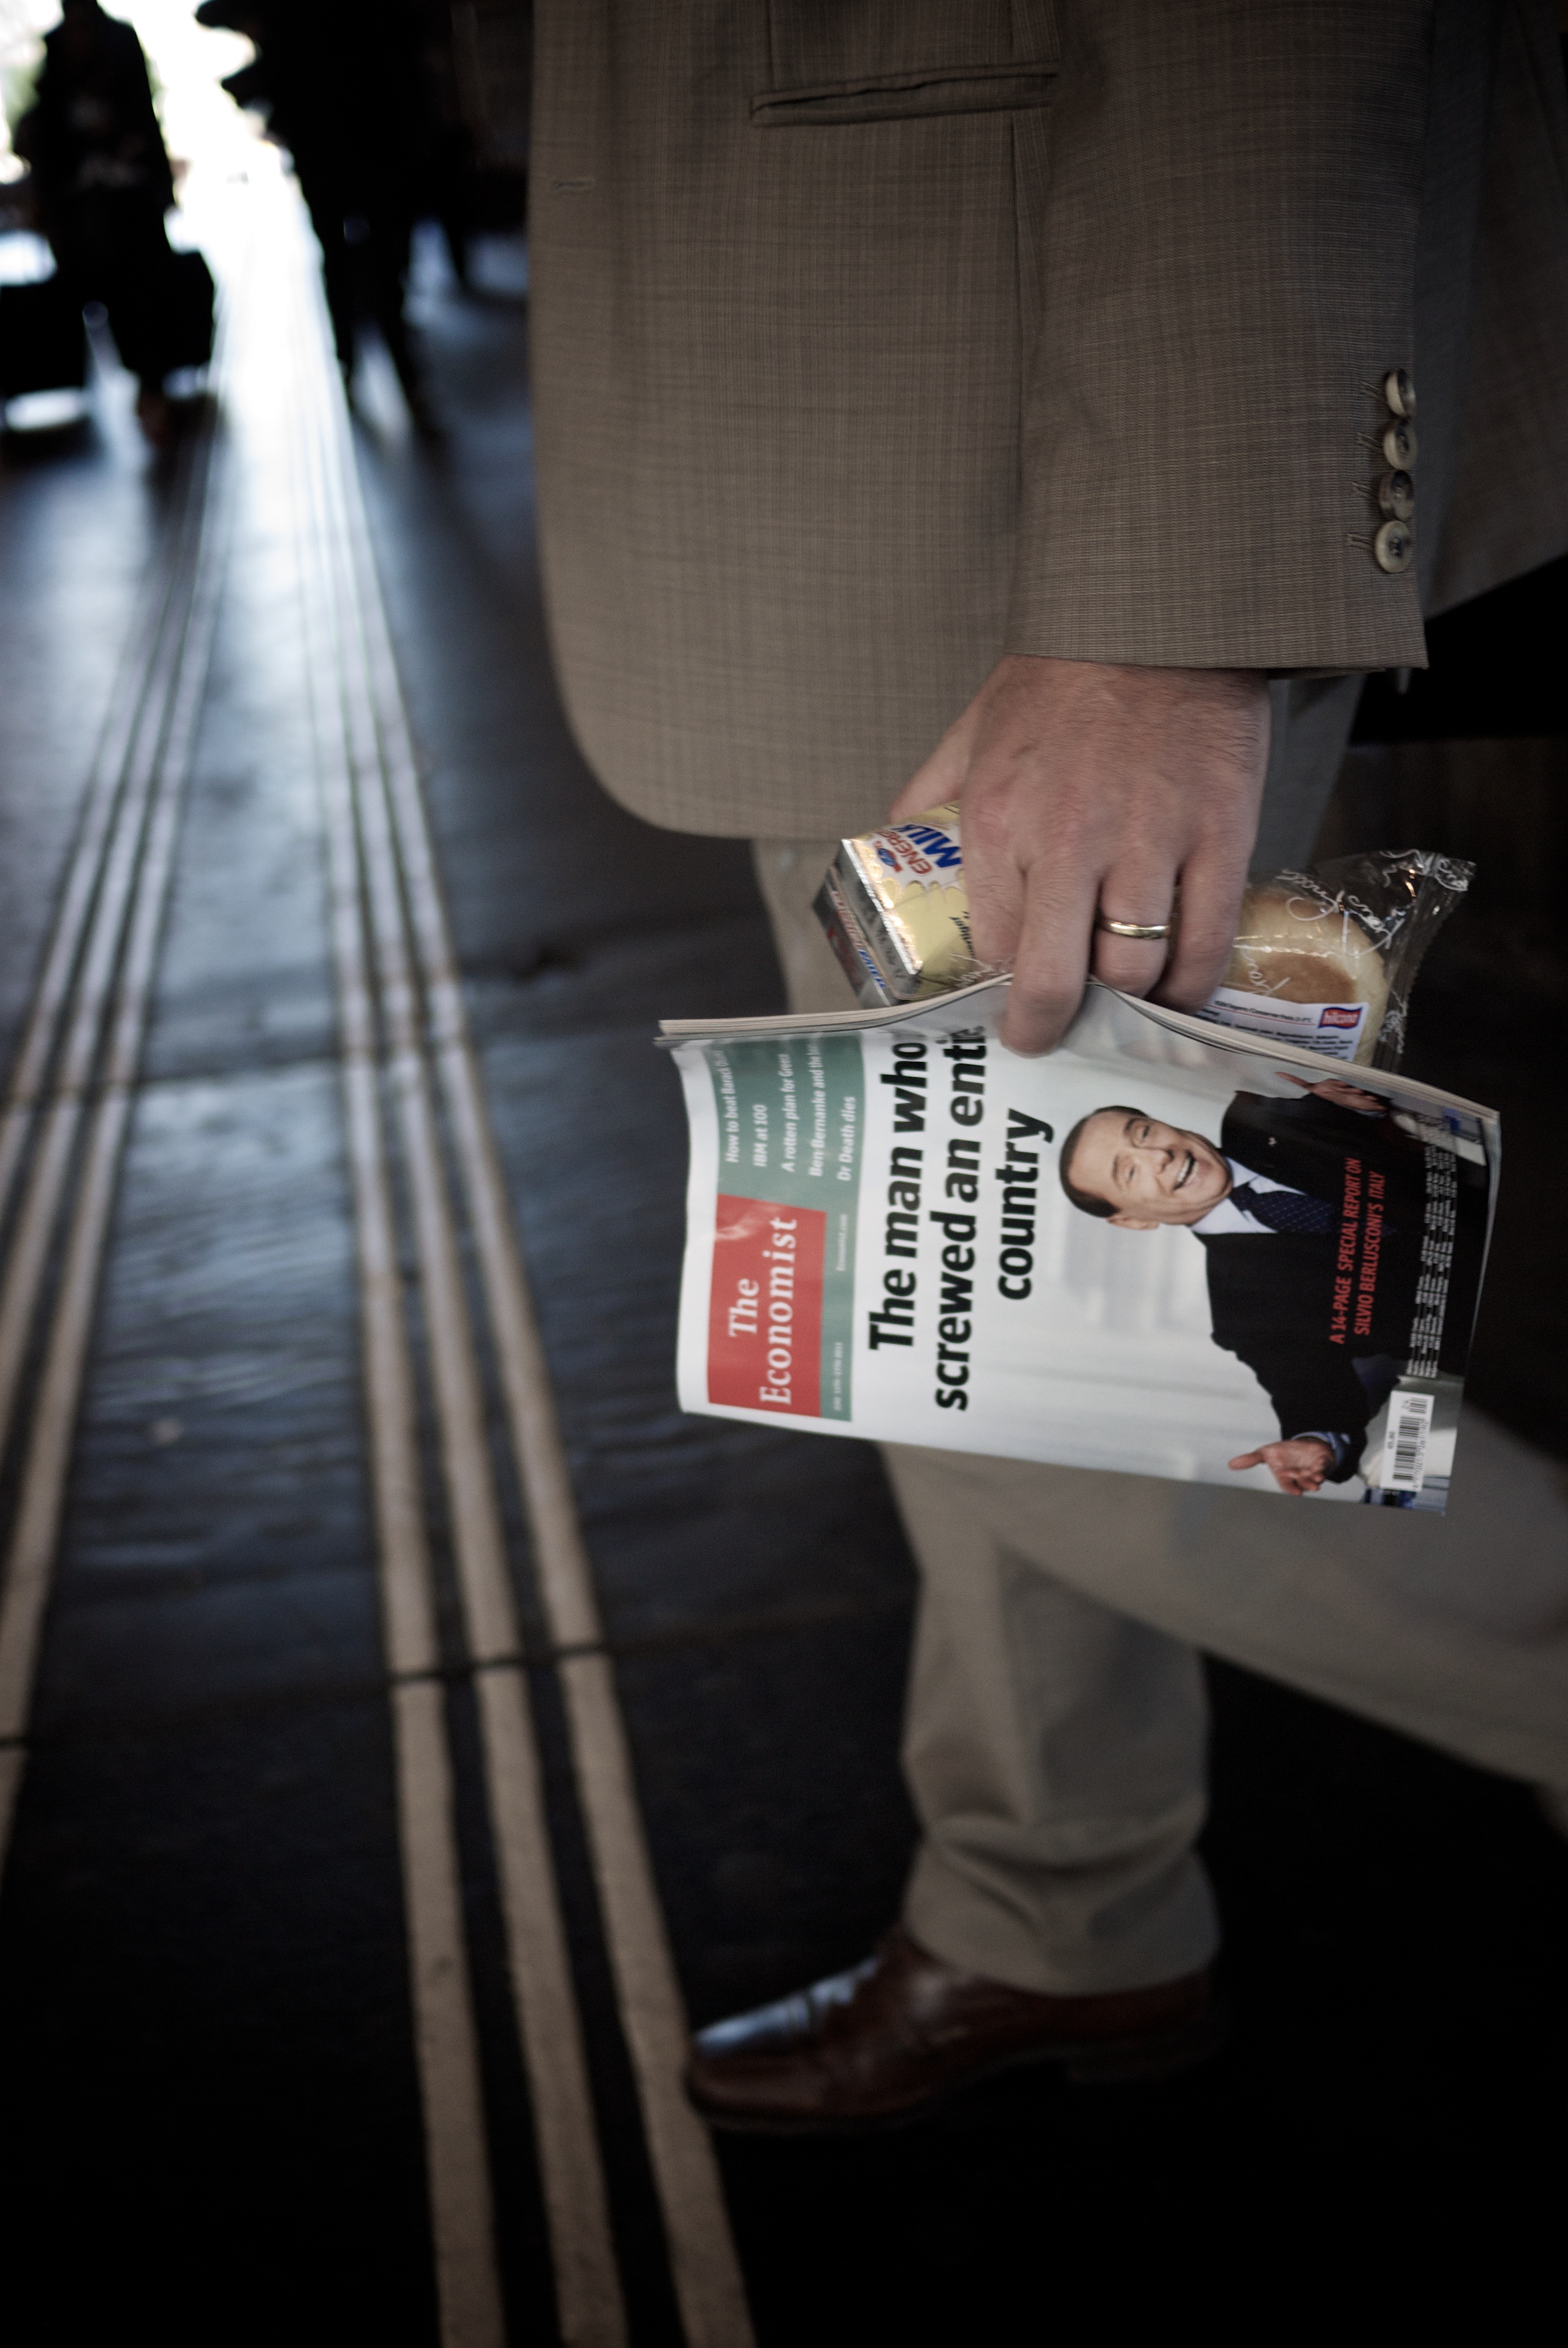
white, street, photography, ebook, color, training, black, streetphotography, flickr, thomas, video, olympus, photograph, omd, image, fuji, shape, leica, monochrom, leuthard, hcb, thomasleuthard, streettogs